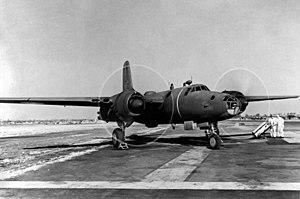
Ceci est la liste des bombardiers utilisés par les forces armées des États-Unis. La liste inclut également les projets et prototypes de bombardier conçus pour l’armée américaine. La liste est triable en fonction de plusieurs critères.
Le North American XB-28 est un projet de bombardier à haute altitude américain développé dans les années 1940.